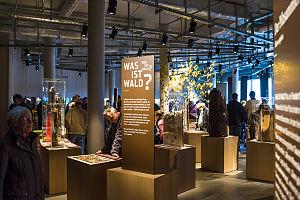
Le Wälderhaus est un complexe multifonctions consacré au développement durable, situé dans le quartier de Wilhelmsbourg à Hambourg. Ce projet d'excellence initié dans le cadre de l'exposition internationale d'architecture vise à lier les différentes dimensions de la durabilité. Il héberge un centre scientifique consacré à la gestion des écosystèmes forestiers, un hôtel à basse consommation d'énergie, et profite de son implantation dans un quartier défavorisé pour soutenir l'intégration des publics fragiles au travers de programmes de formation à l'environnement.